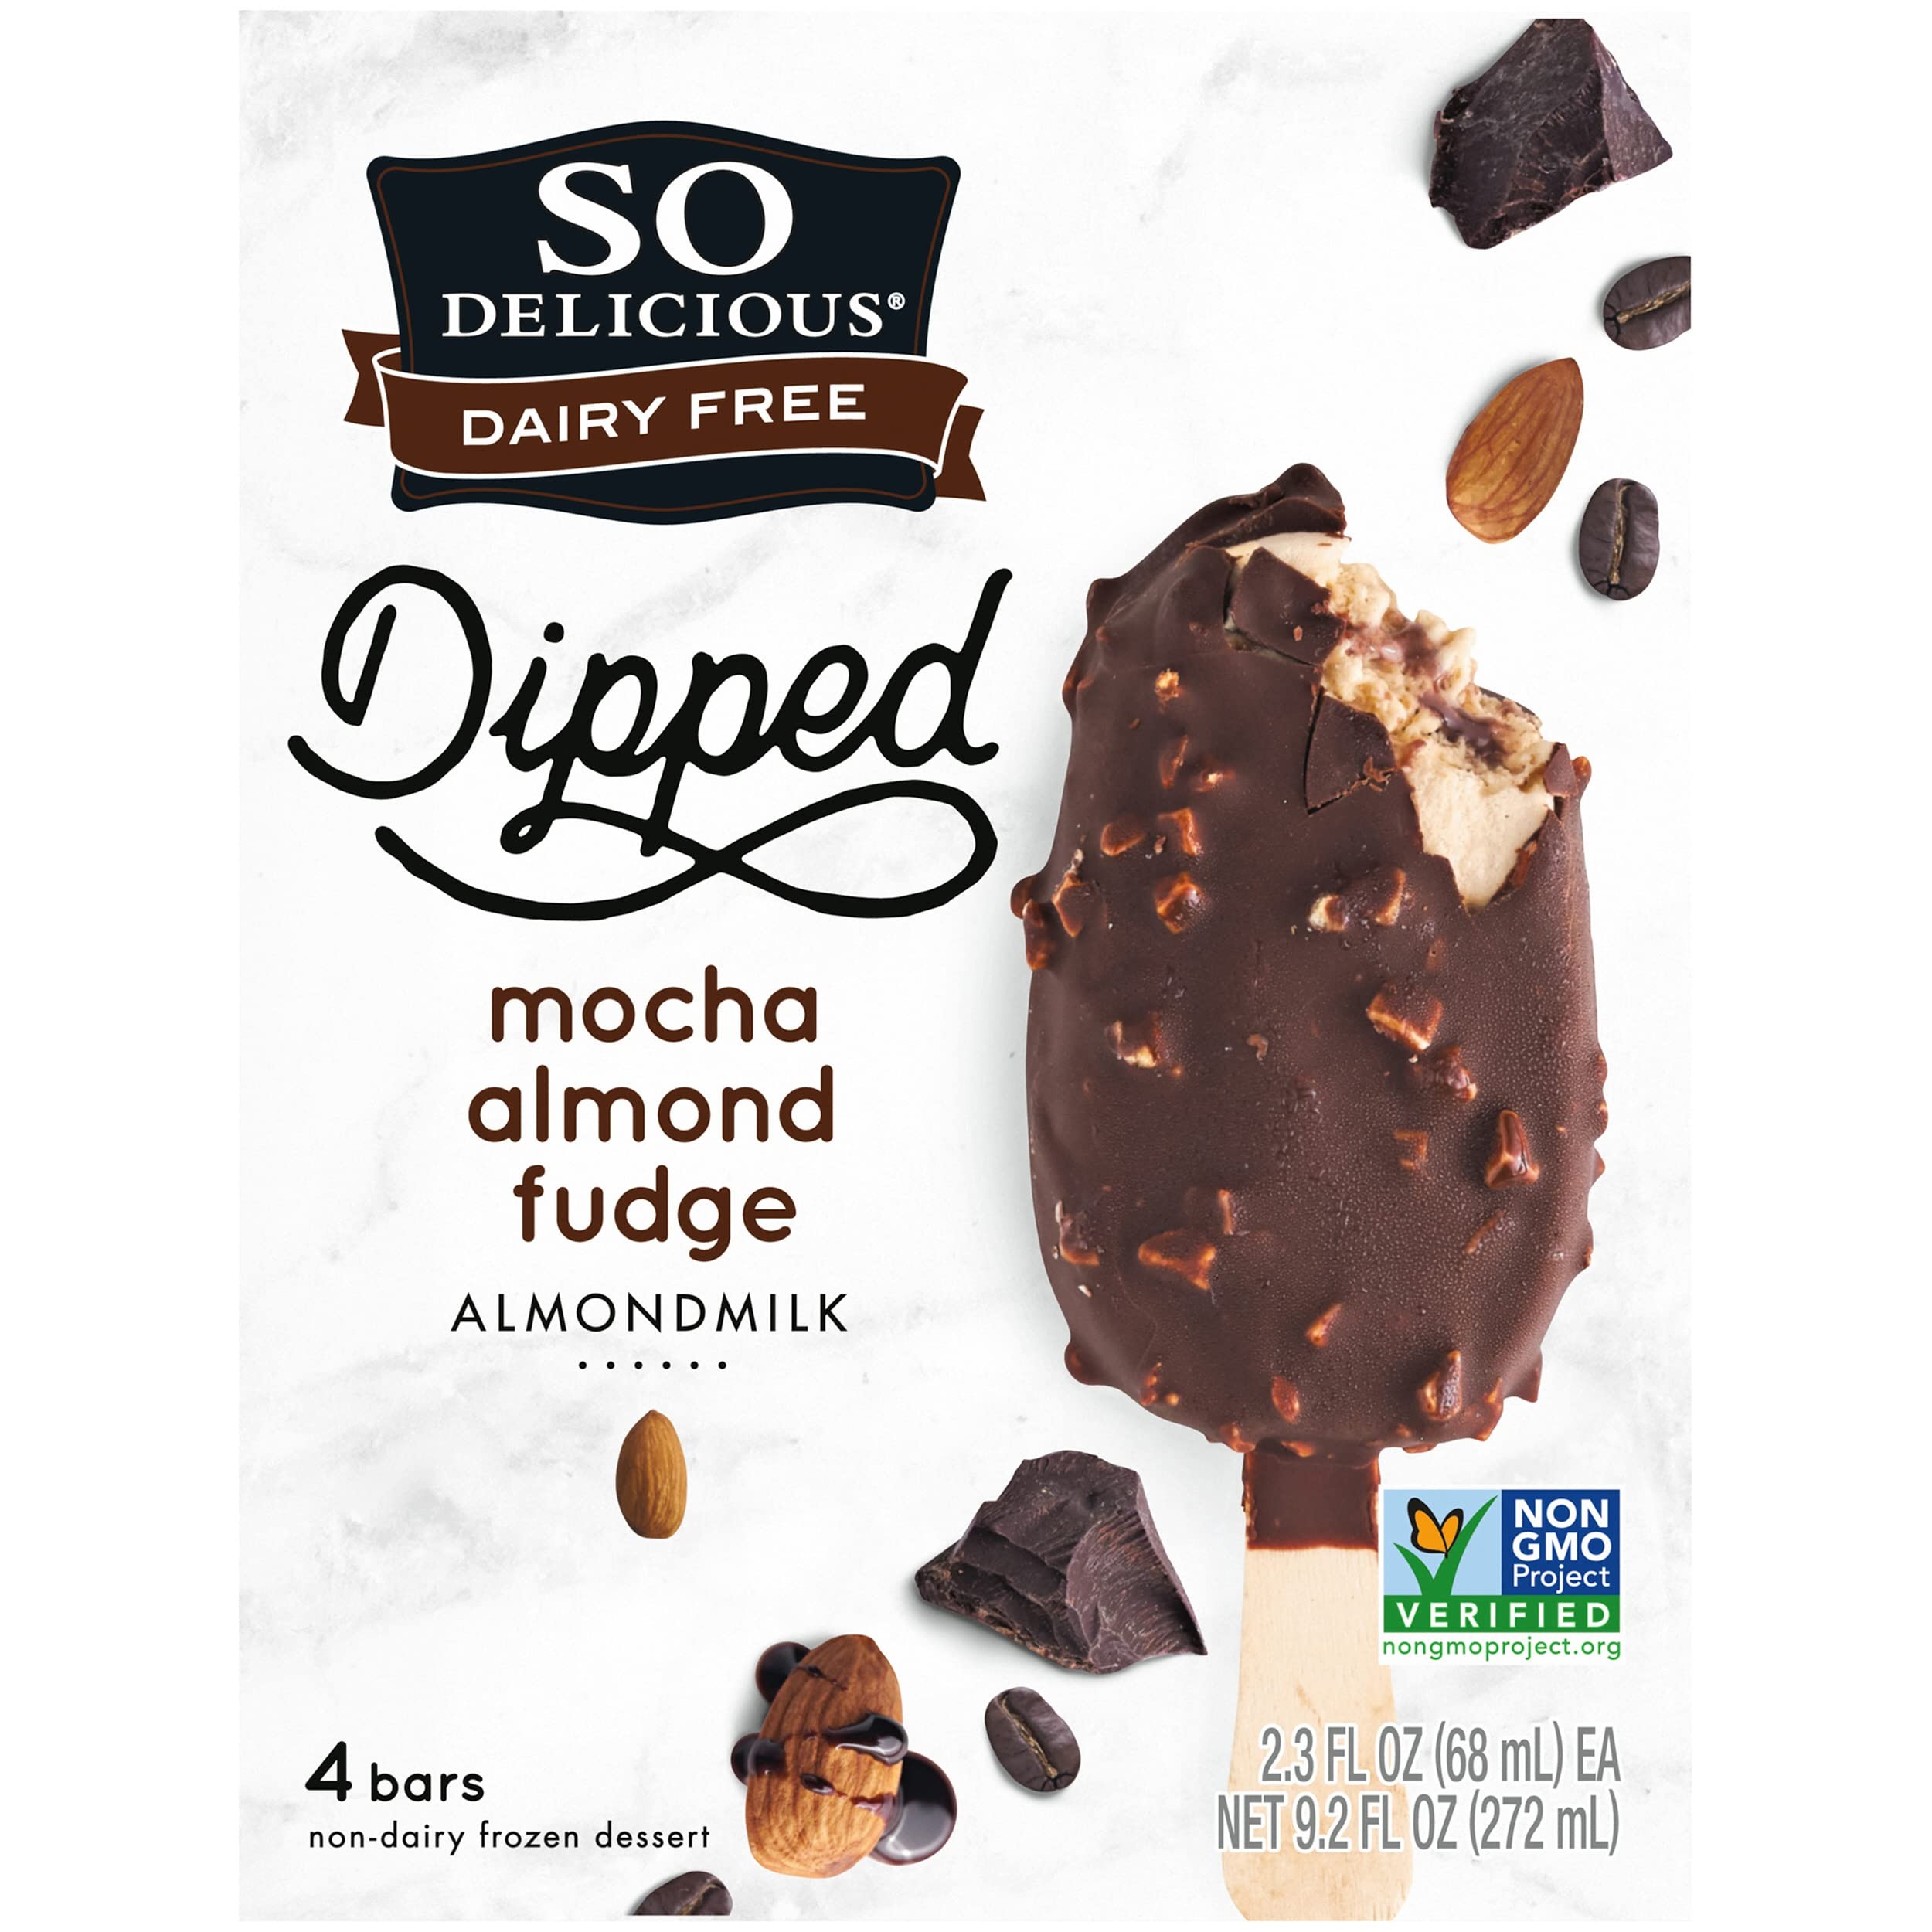
Item Name: So Delicious, Dairy Free Almondmilk Dipped Frozen Dessert Bar, Mocha Almond Fudge, Vegan, Non-GMO Project Verified, 4 Count
Product Description: Ice Cream Bars
Value: 4.0
Unit: Count

Price: 5.74